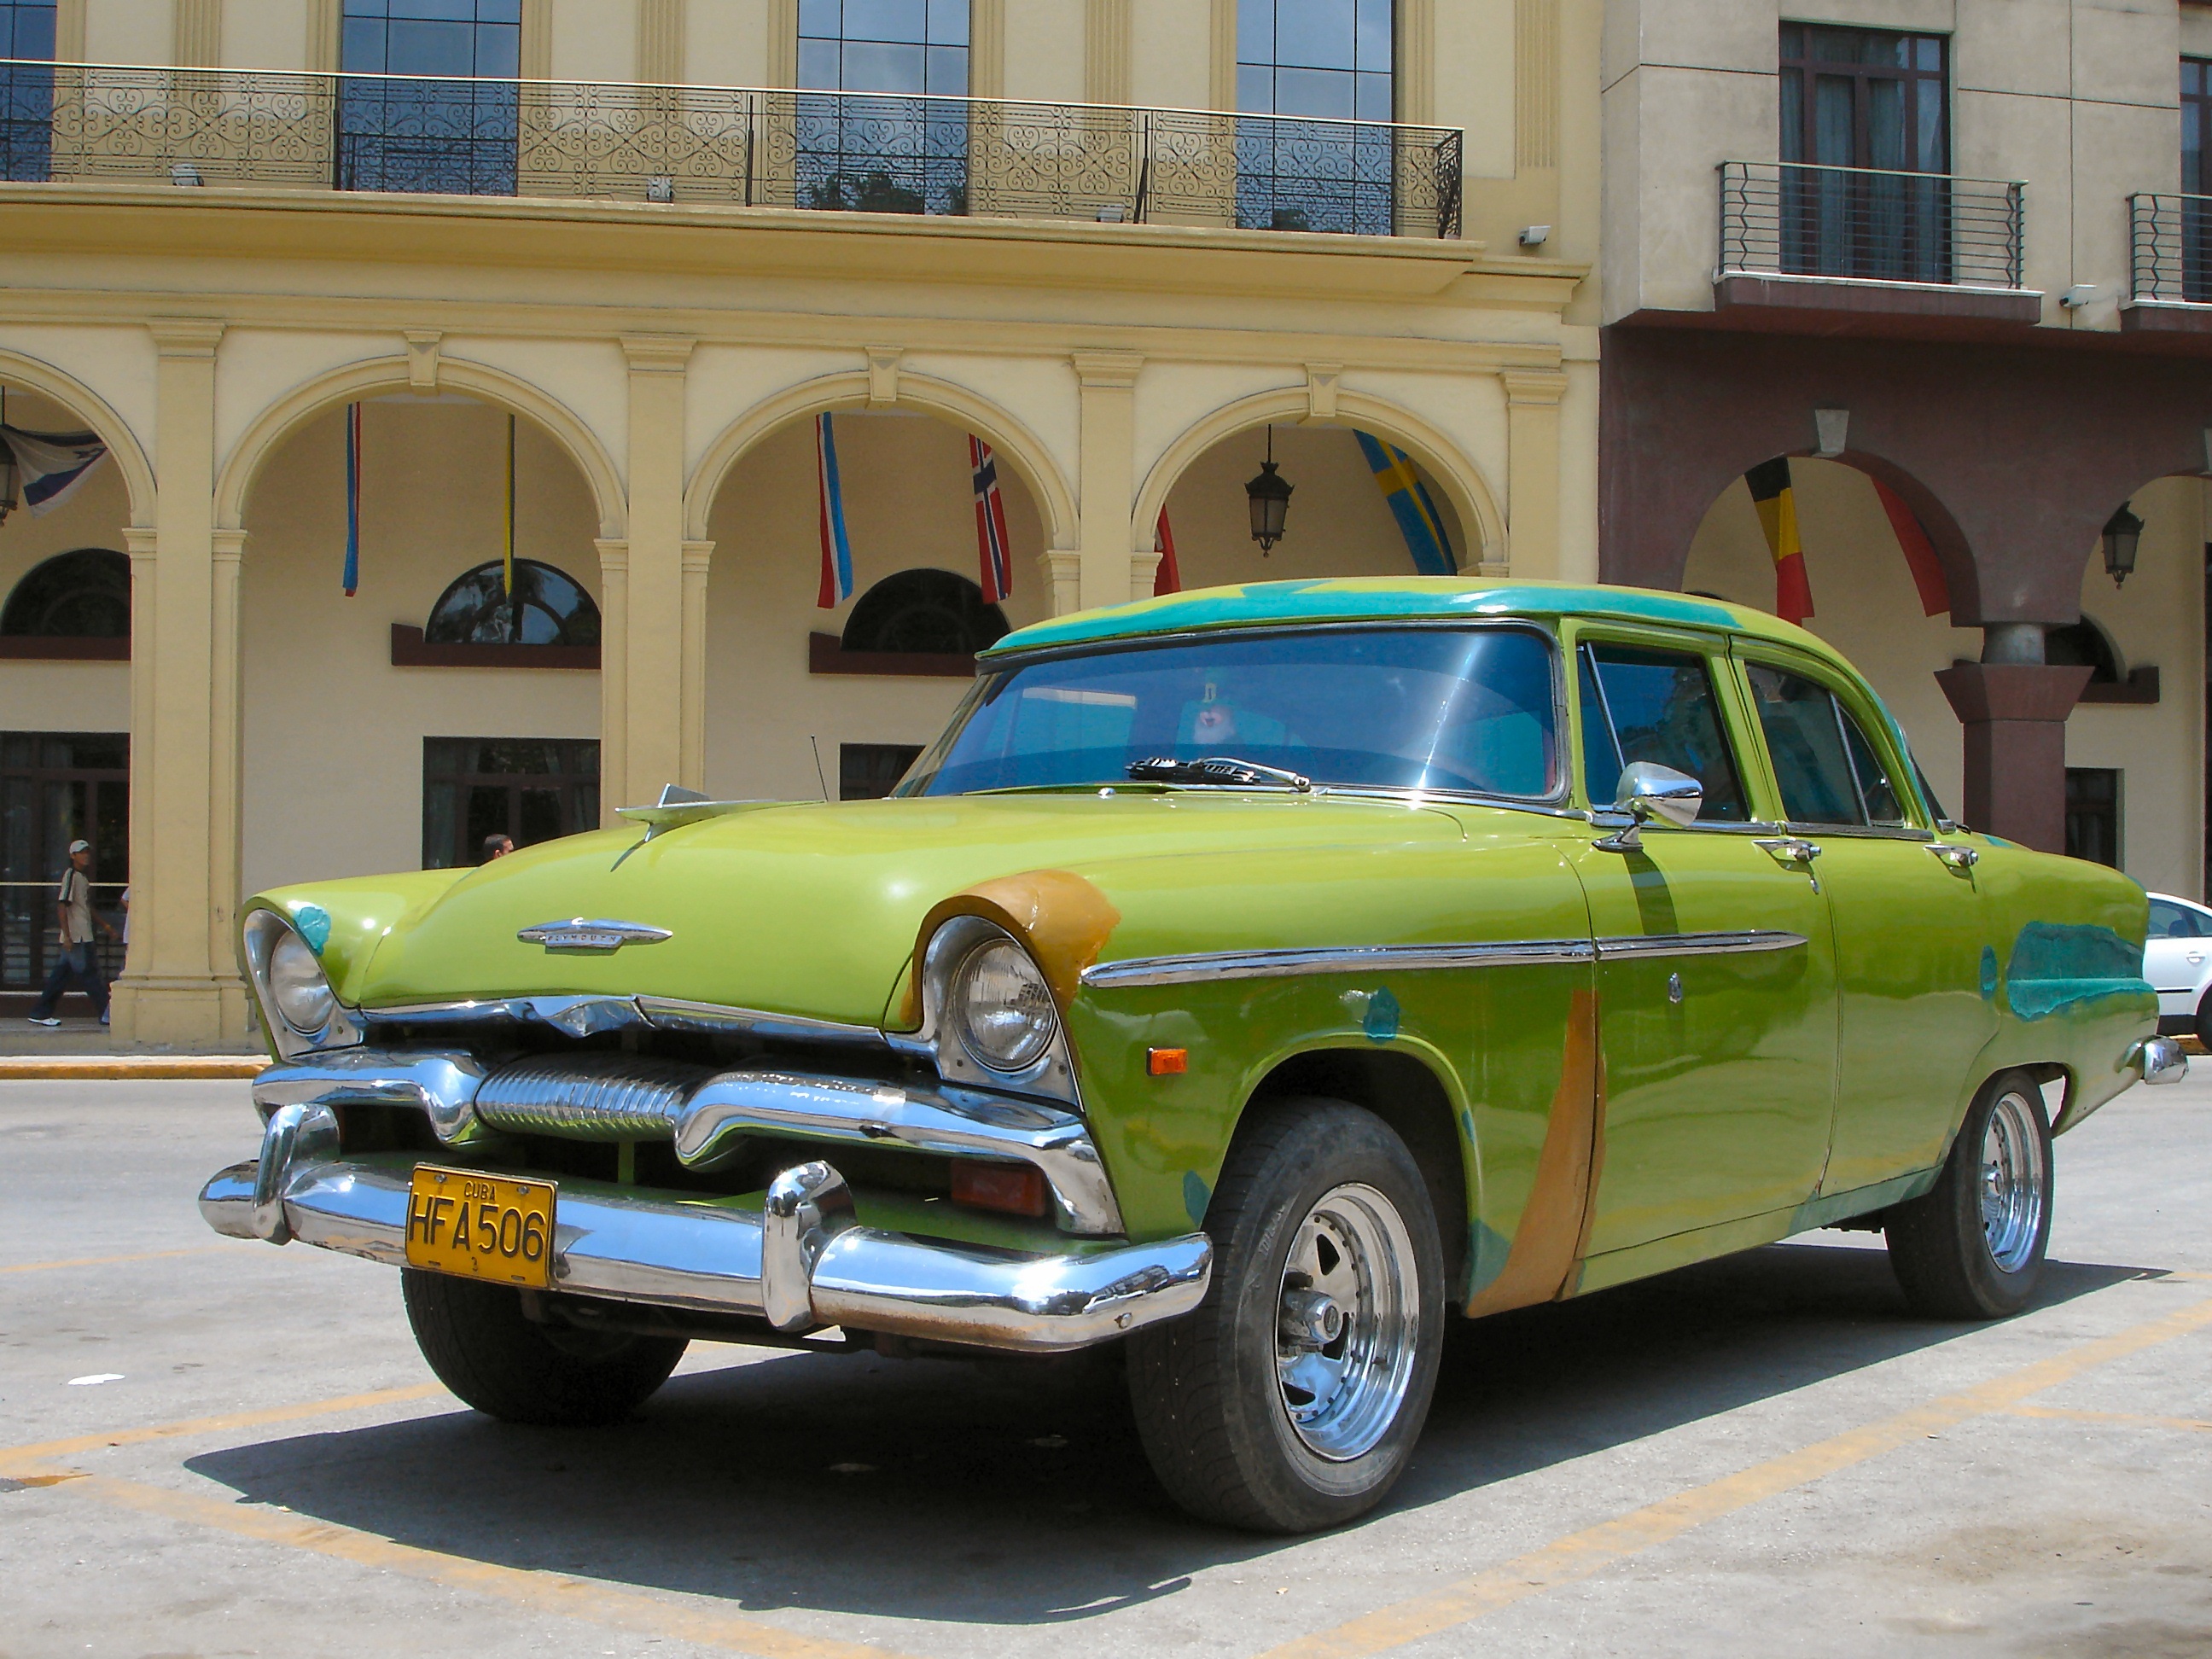
car, vintage, retro, vehicle, old car, classic car, automotive, motor vehicle, vintage car, cuba, sedan, oldtimer, convertible, american car, antique car, land vehicle, automobile make, automotive exterior, compact car, luxury vehicle, chevrolet bel air